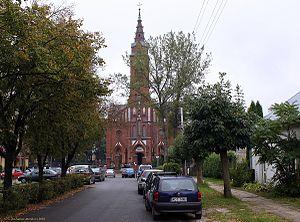
Kołbiel est un village polonais de la gmina de Kołbiel dans la powiat d'Otwock de la voïvodie de Mazovie dans le centre-est de la Pologne.